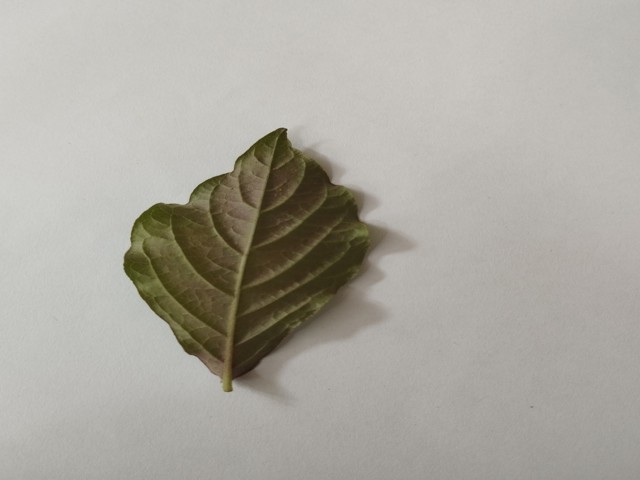
Plant: apang